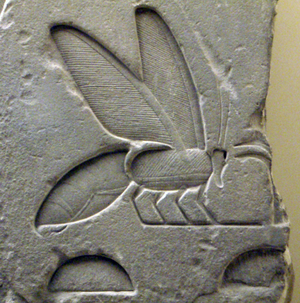
L'apiculture est une branche de l’agriculture qui consiste en l’élevage d’abeilles à miel pour exploiter les produits de la ruche, principalement du miel mais également la cire, la gelée royale, le pollen et la propolis. L’apiculteur doit procurer au rucher un abri, des soins, et veiller sur son environnement.